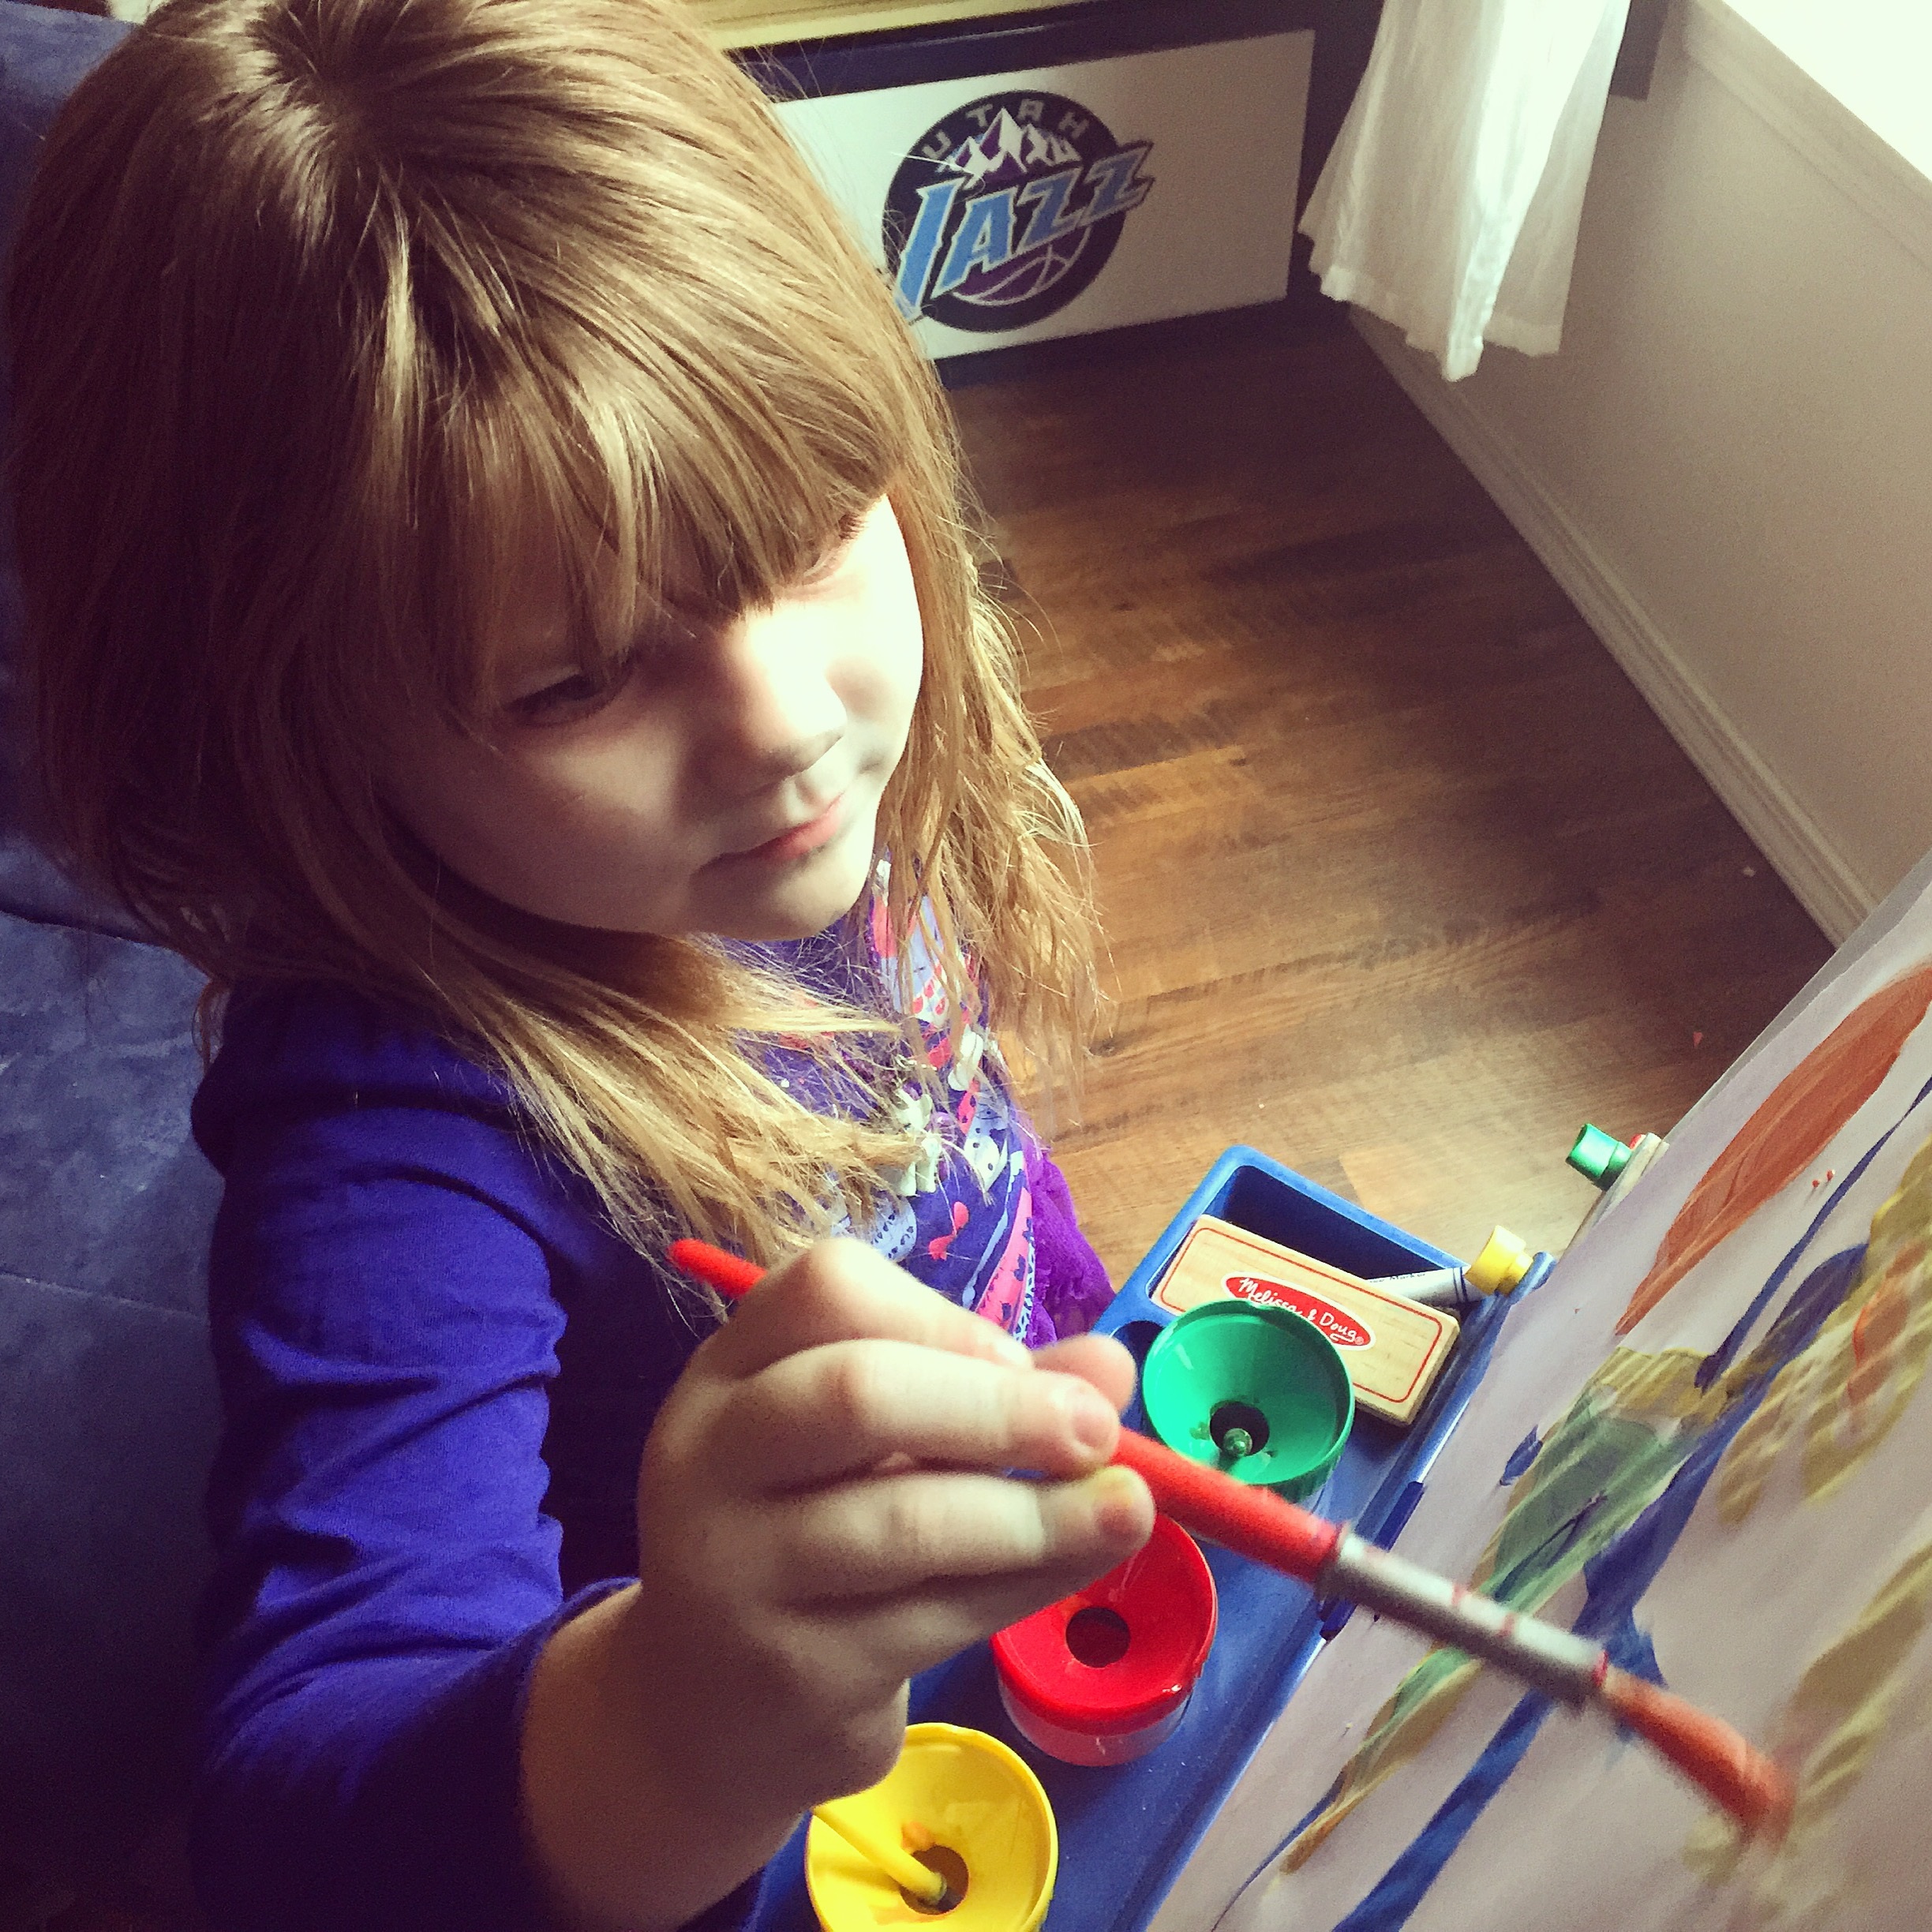
hand, person, girl, play, female, young, color, artist, child, paint, blue, childhood, painting, activity, preschooler, painter, fun, drawing, creativity, infant, toddler, eye, glasses, draw, preschool, human action